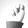
ASL letter: N